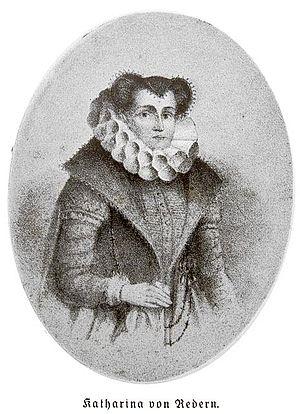
La famille von Redern, orthographiée aussi von Rädern, ou von Rödern, est une famille de noblesse ancienne, issue du magraviat de Brandebourg, et dont les différentes branches s'établirent au cours des siècles dans le Brandebourg, en Bohême, en Poméranie et plus tard dans le royaume de Prusse et dans le Schleswig-Holstein.